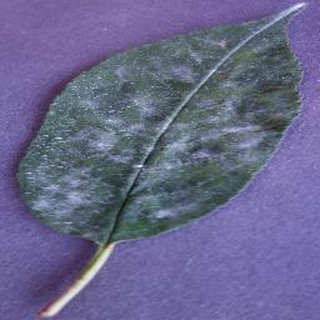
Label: cherry_powdery_mildew